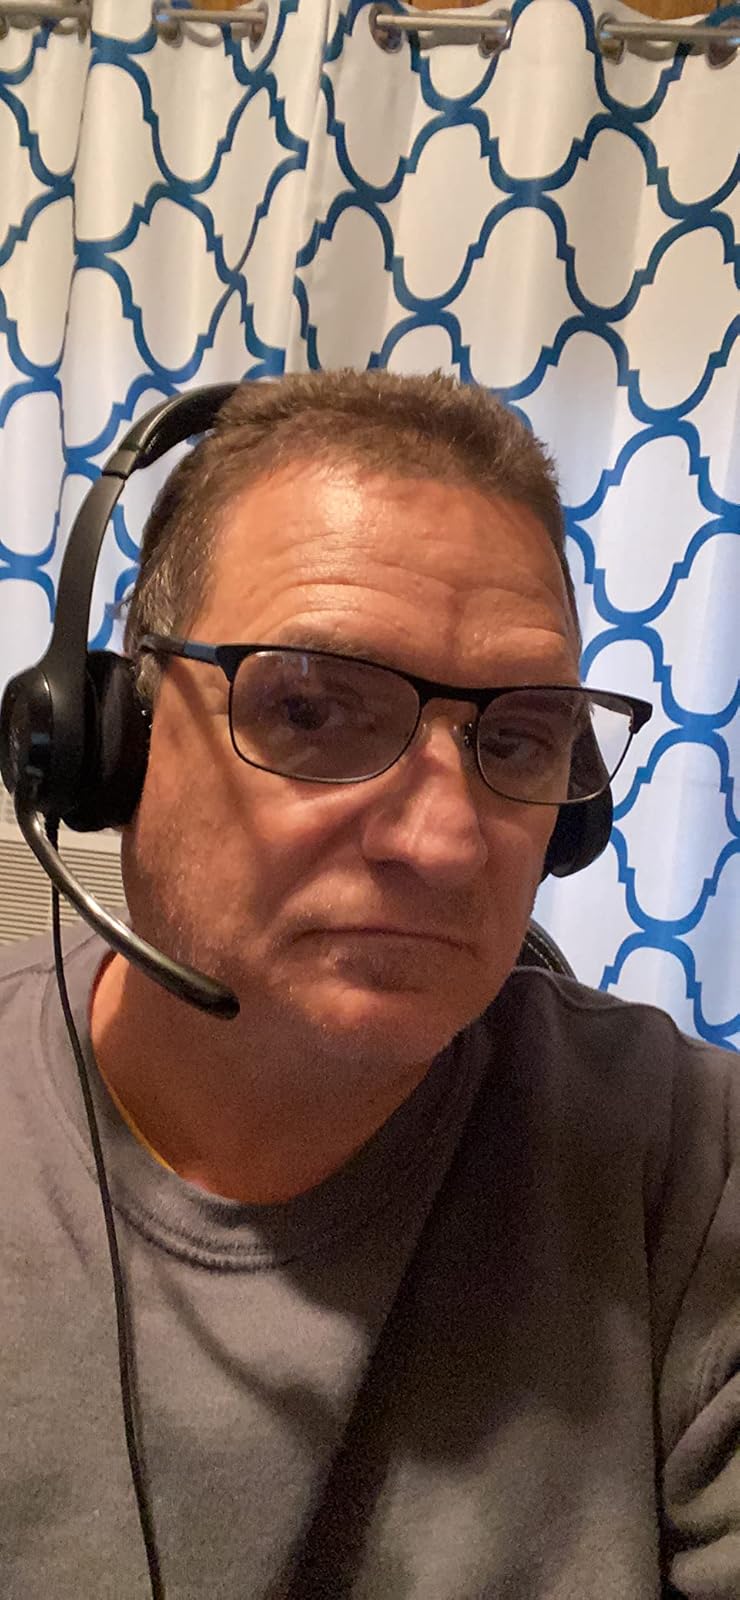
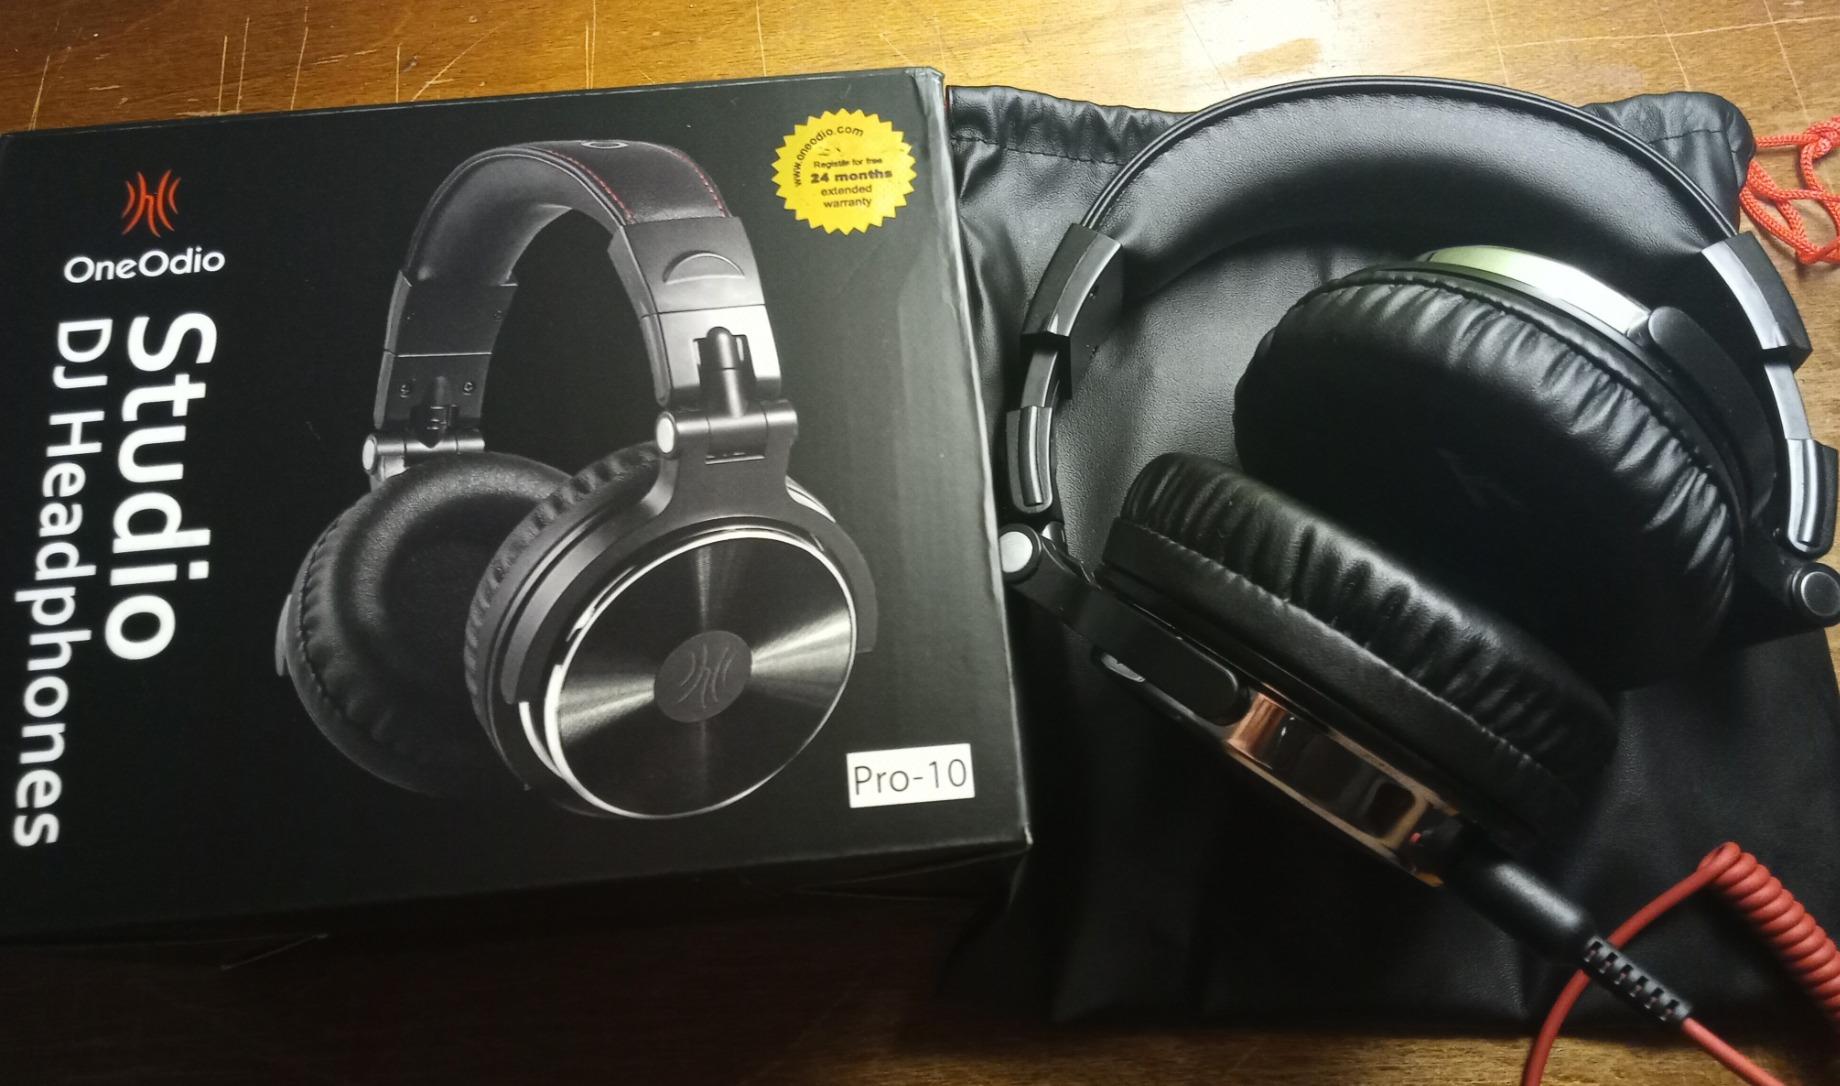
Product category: headphones
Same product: no